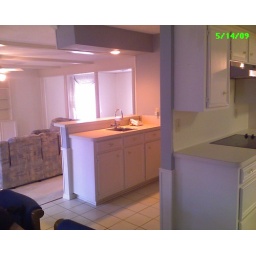
looking from breakfast area though wet bar to living area and gameroom/stage, cooktop visible on right, breakfast chairs visible in lower left.